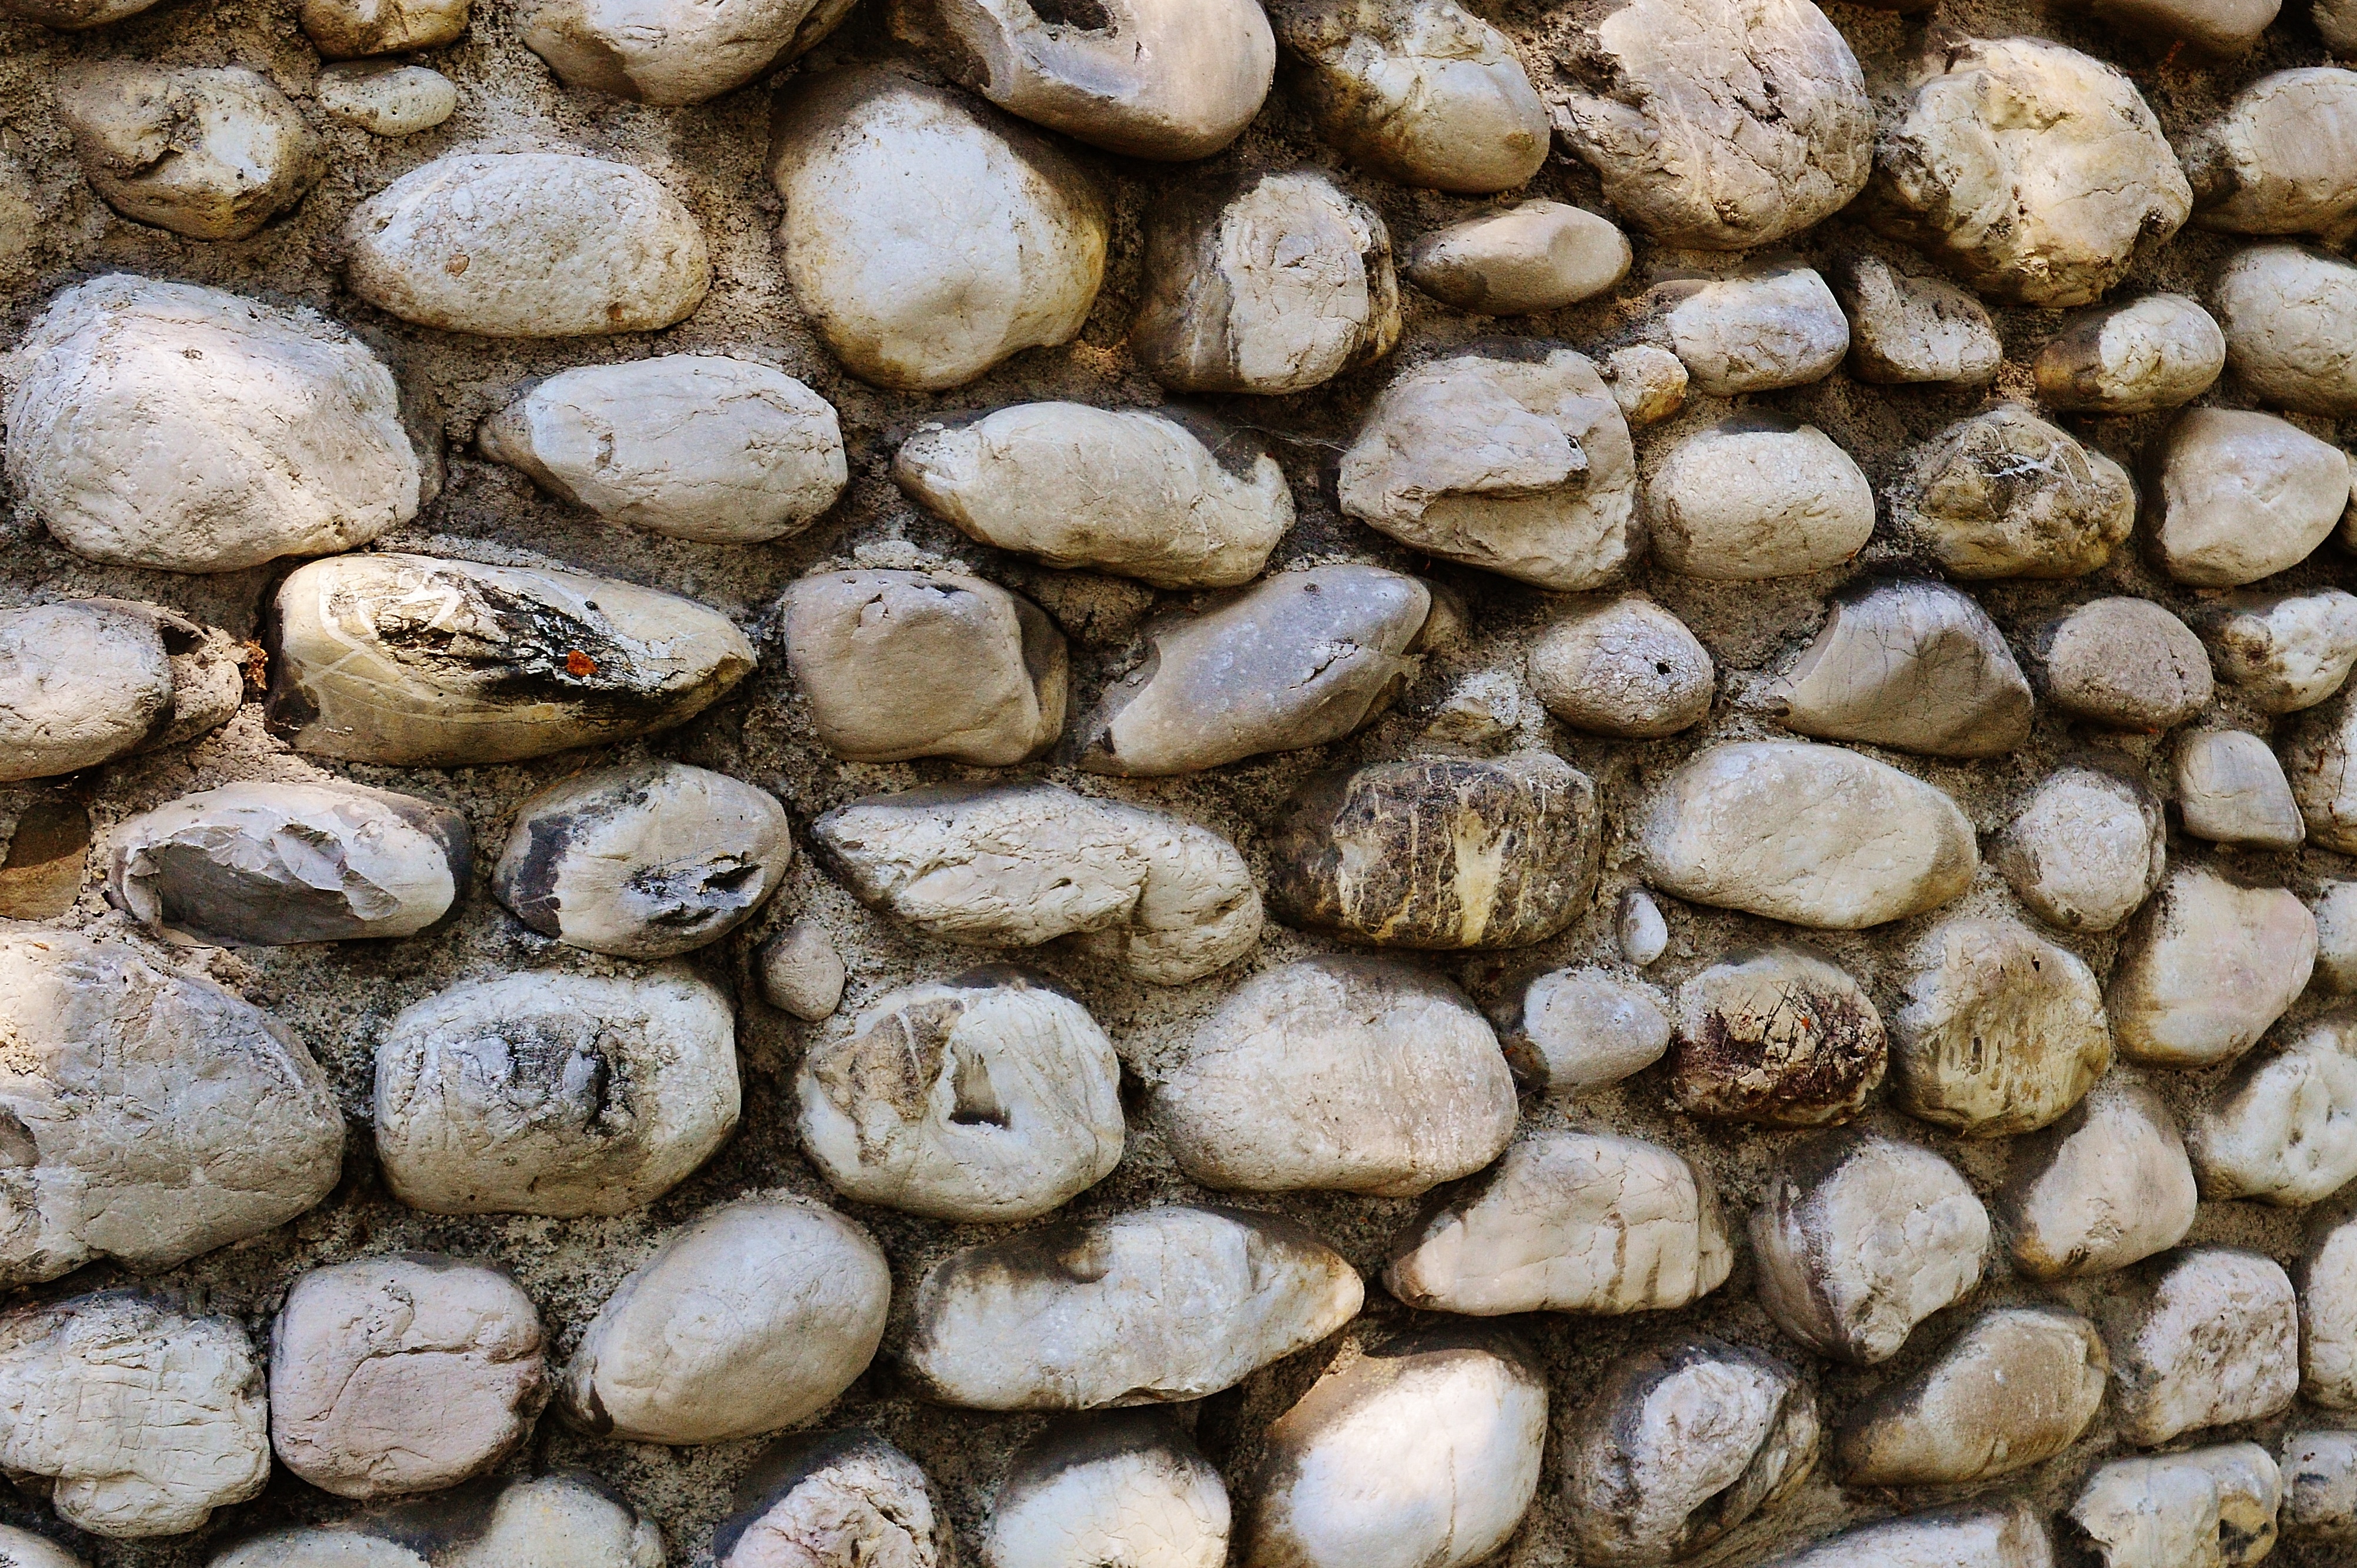
rock, wood, texture, cobblestone, wall, pebble, soil, stone wall, material, stones, gravel, masonry, natural stone, flooring